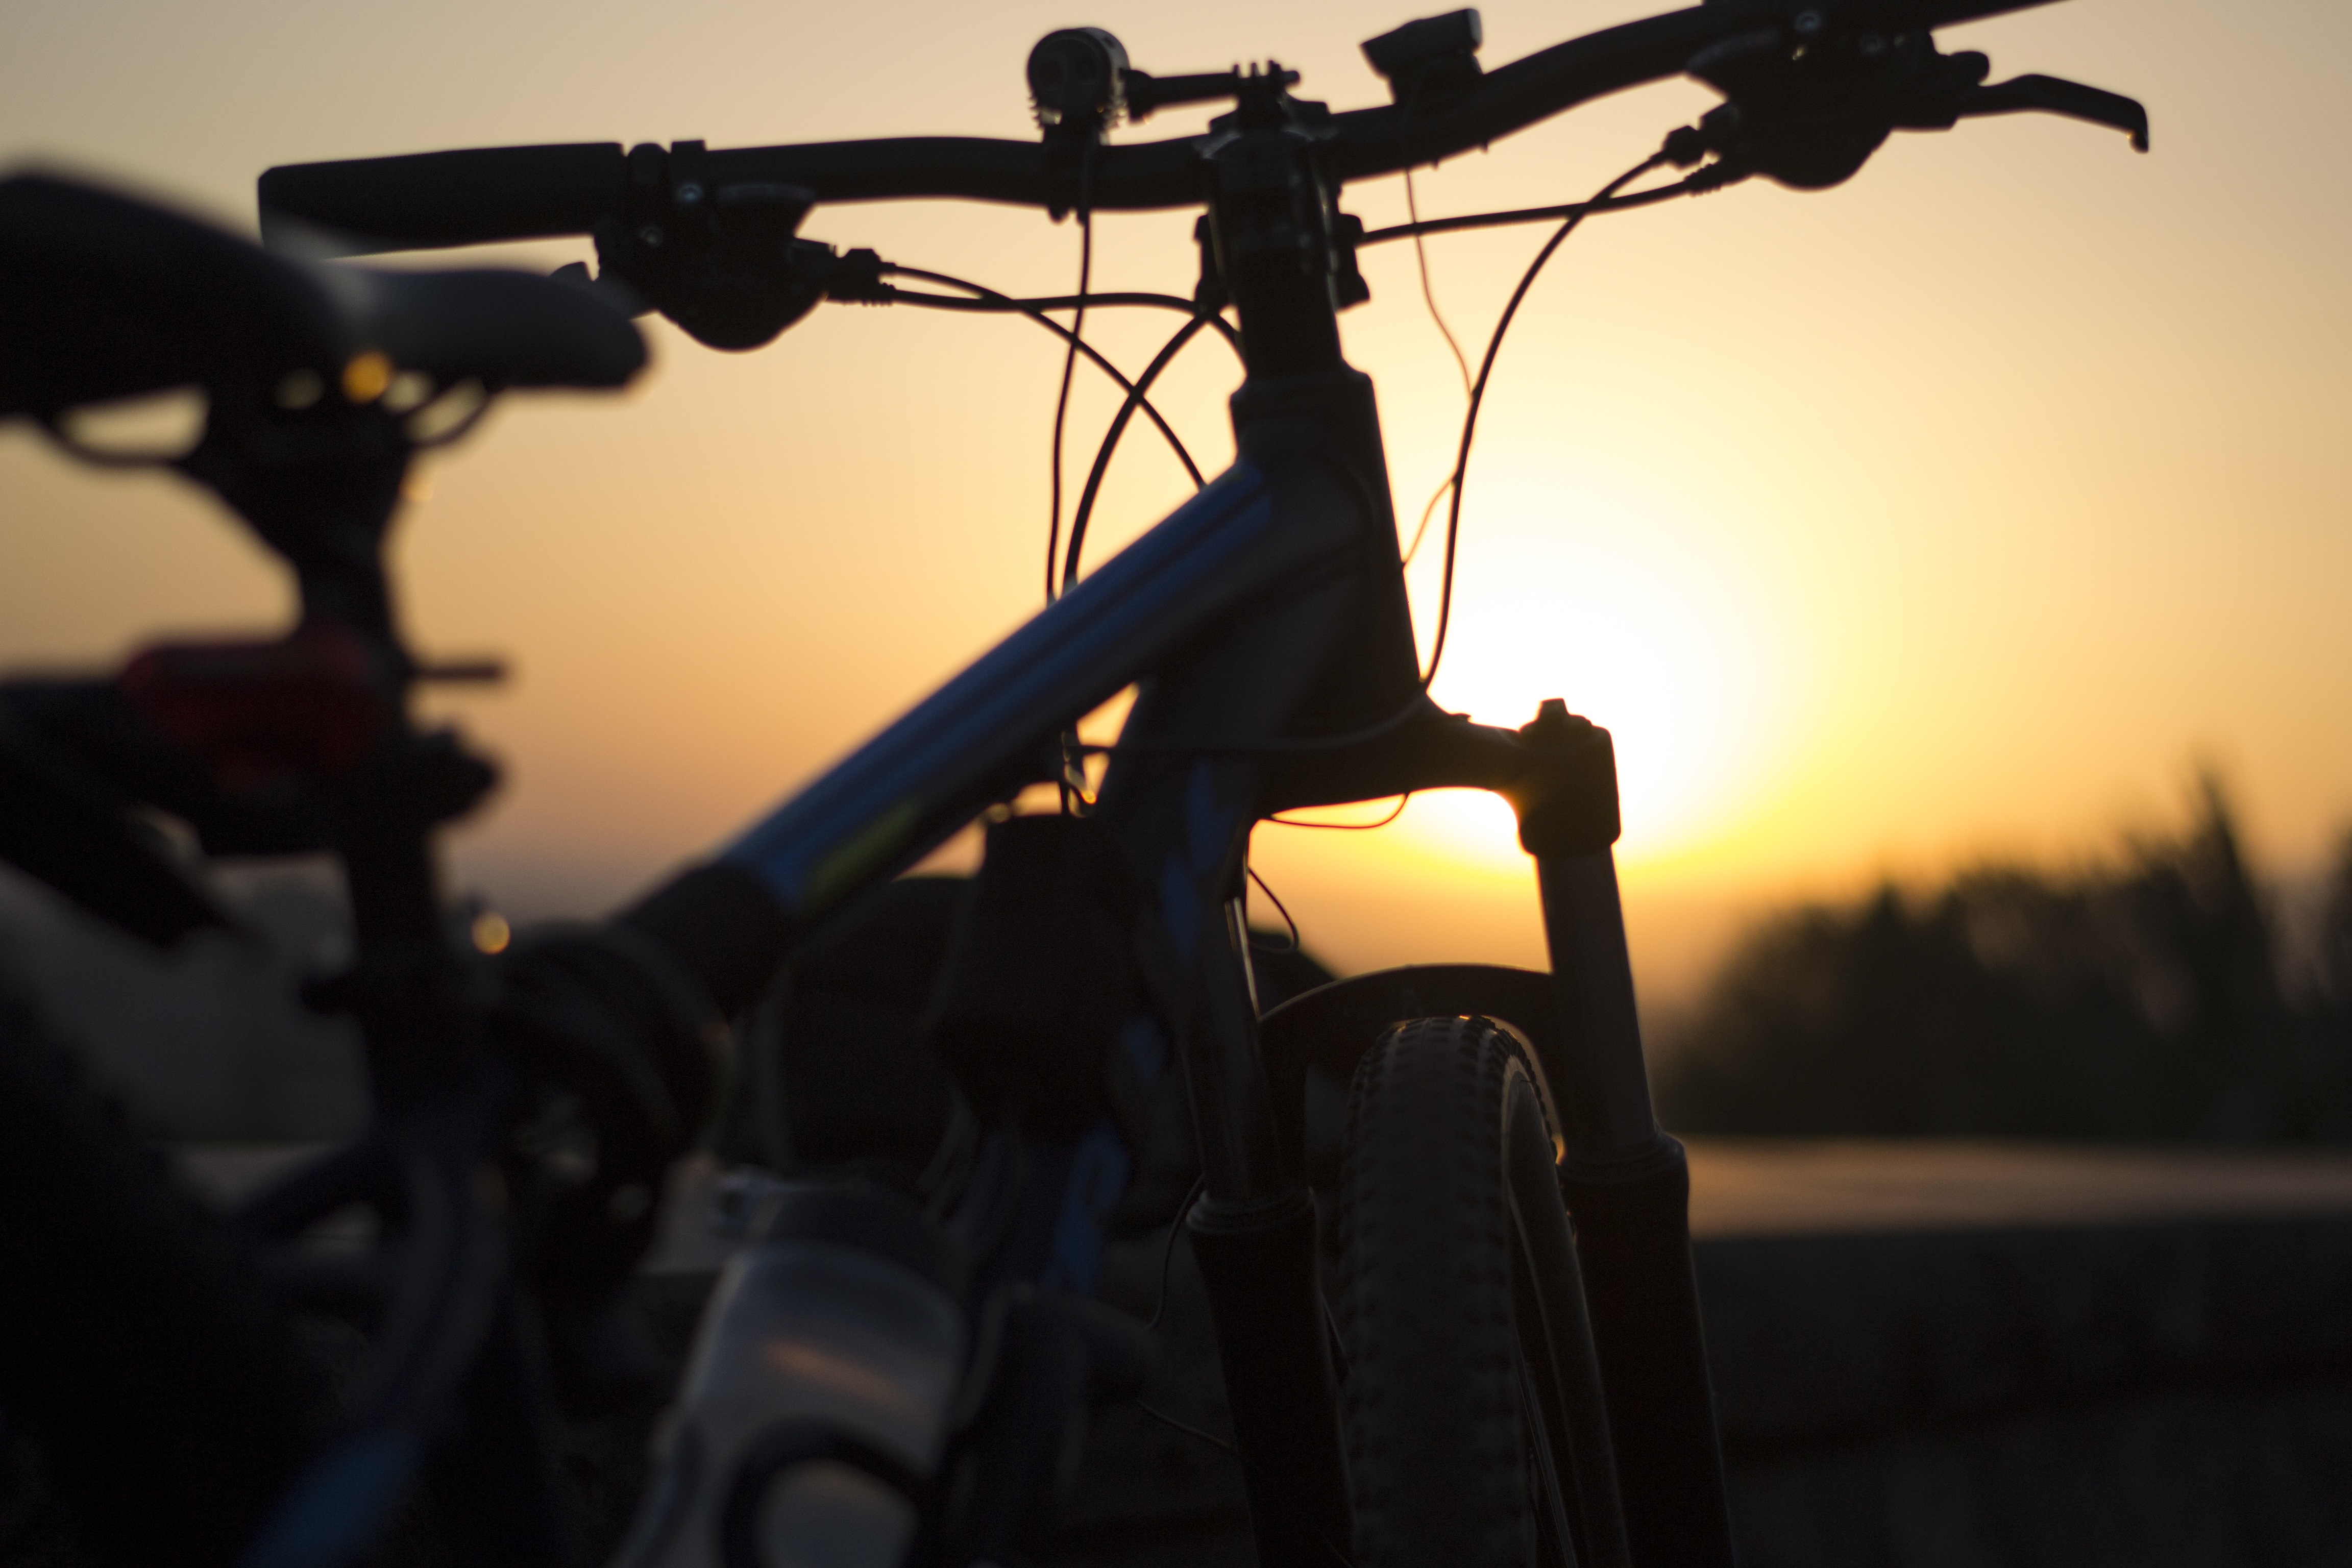
landscape, nature, outdoor, light, sunrise, sunset, bicycle, bike, cyclist, evening, vehicle, lifestyle, fitness, activity, biking, active, bike riding